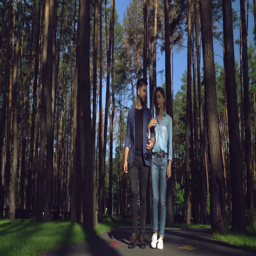
young happy people on a romantic date in park with green grass on lawn and beautiful different trees .